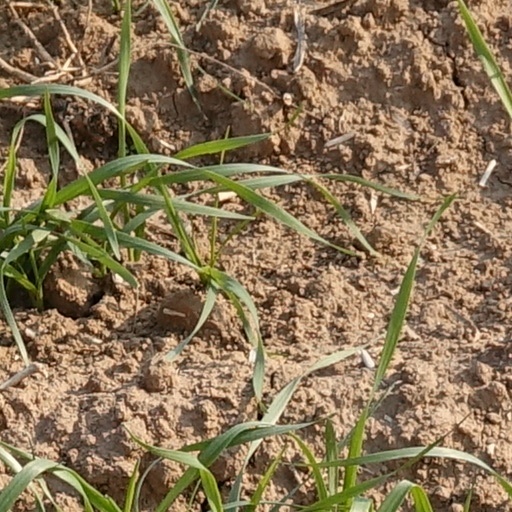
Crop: wheat